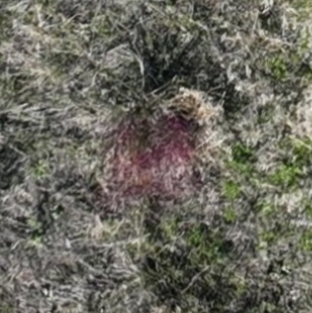
Month: october
Dye color: red
Dye concentration: low